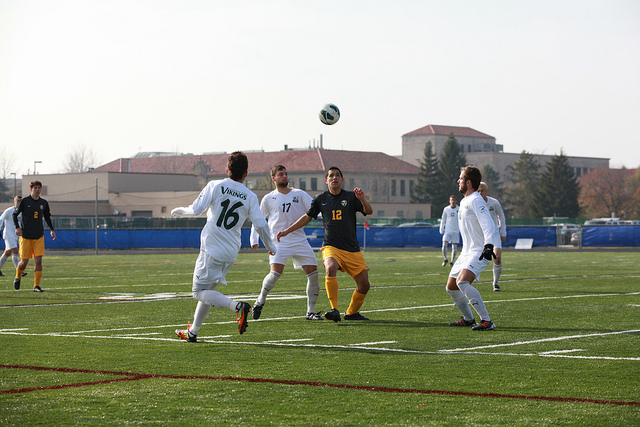
các cầu thủ bóng đá đang luyện tập ở ngoài trời